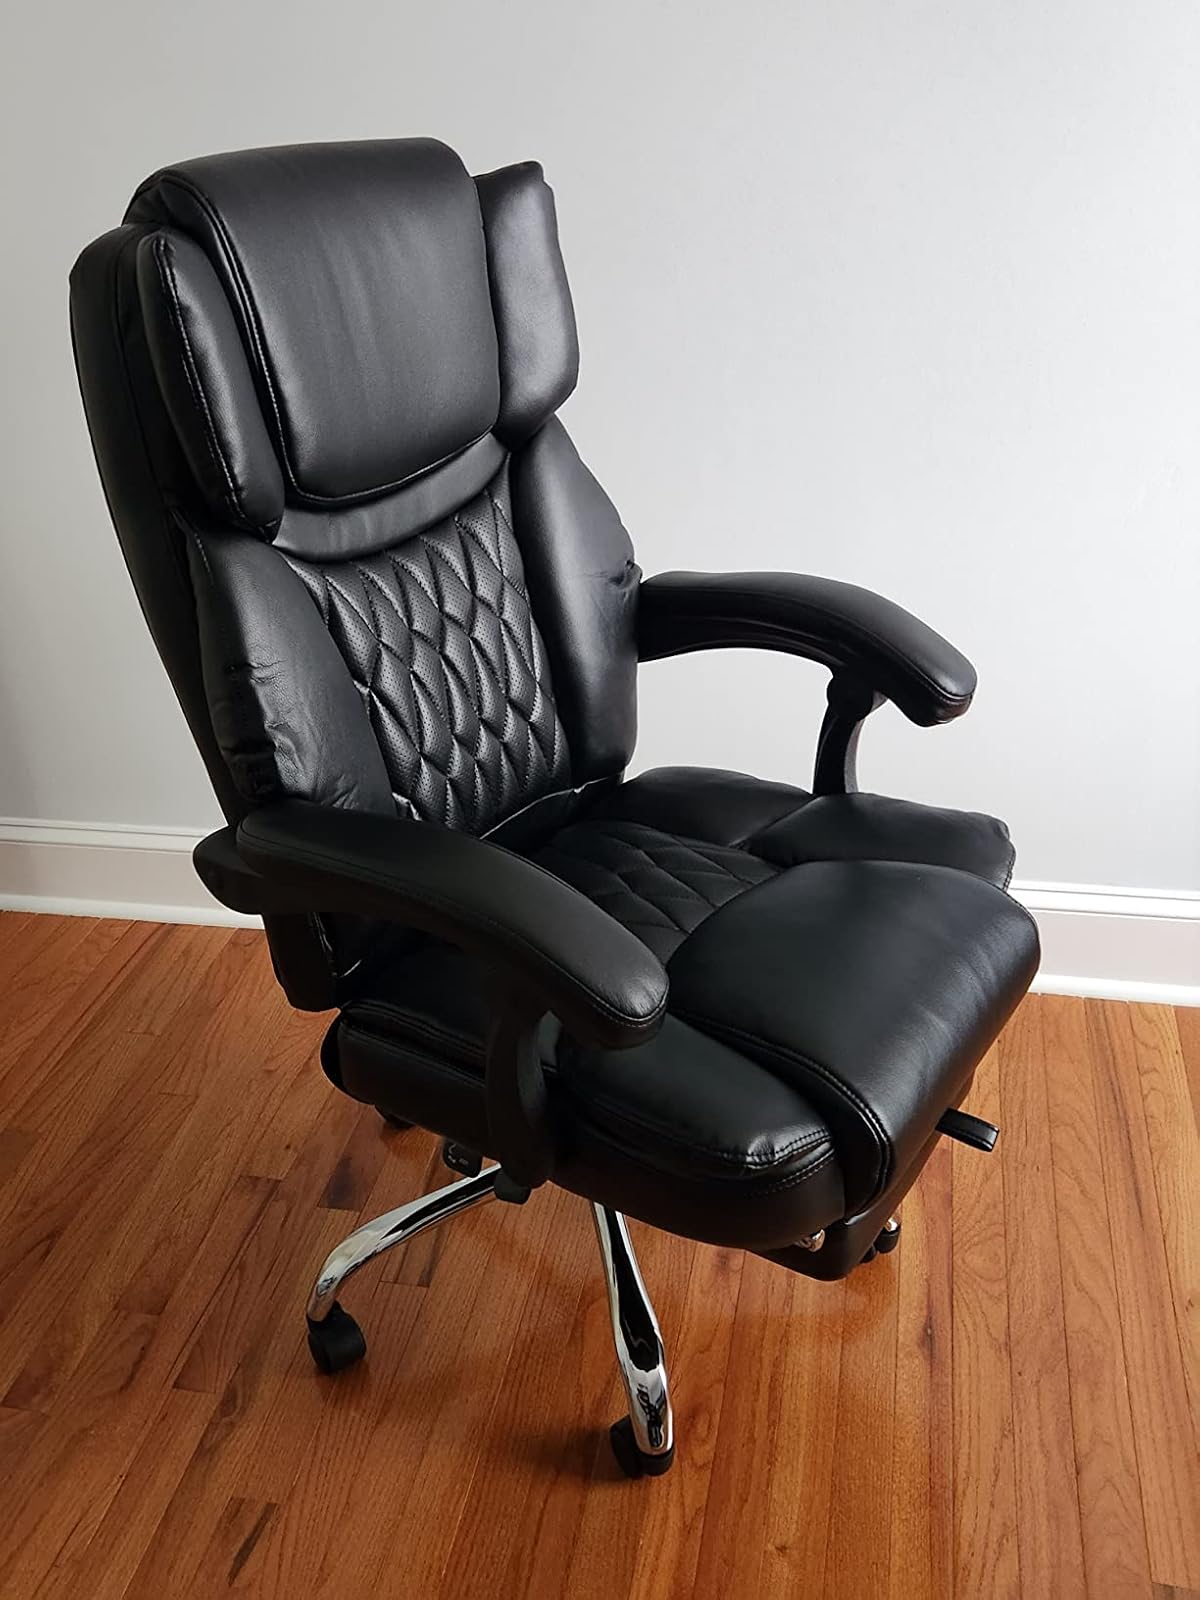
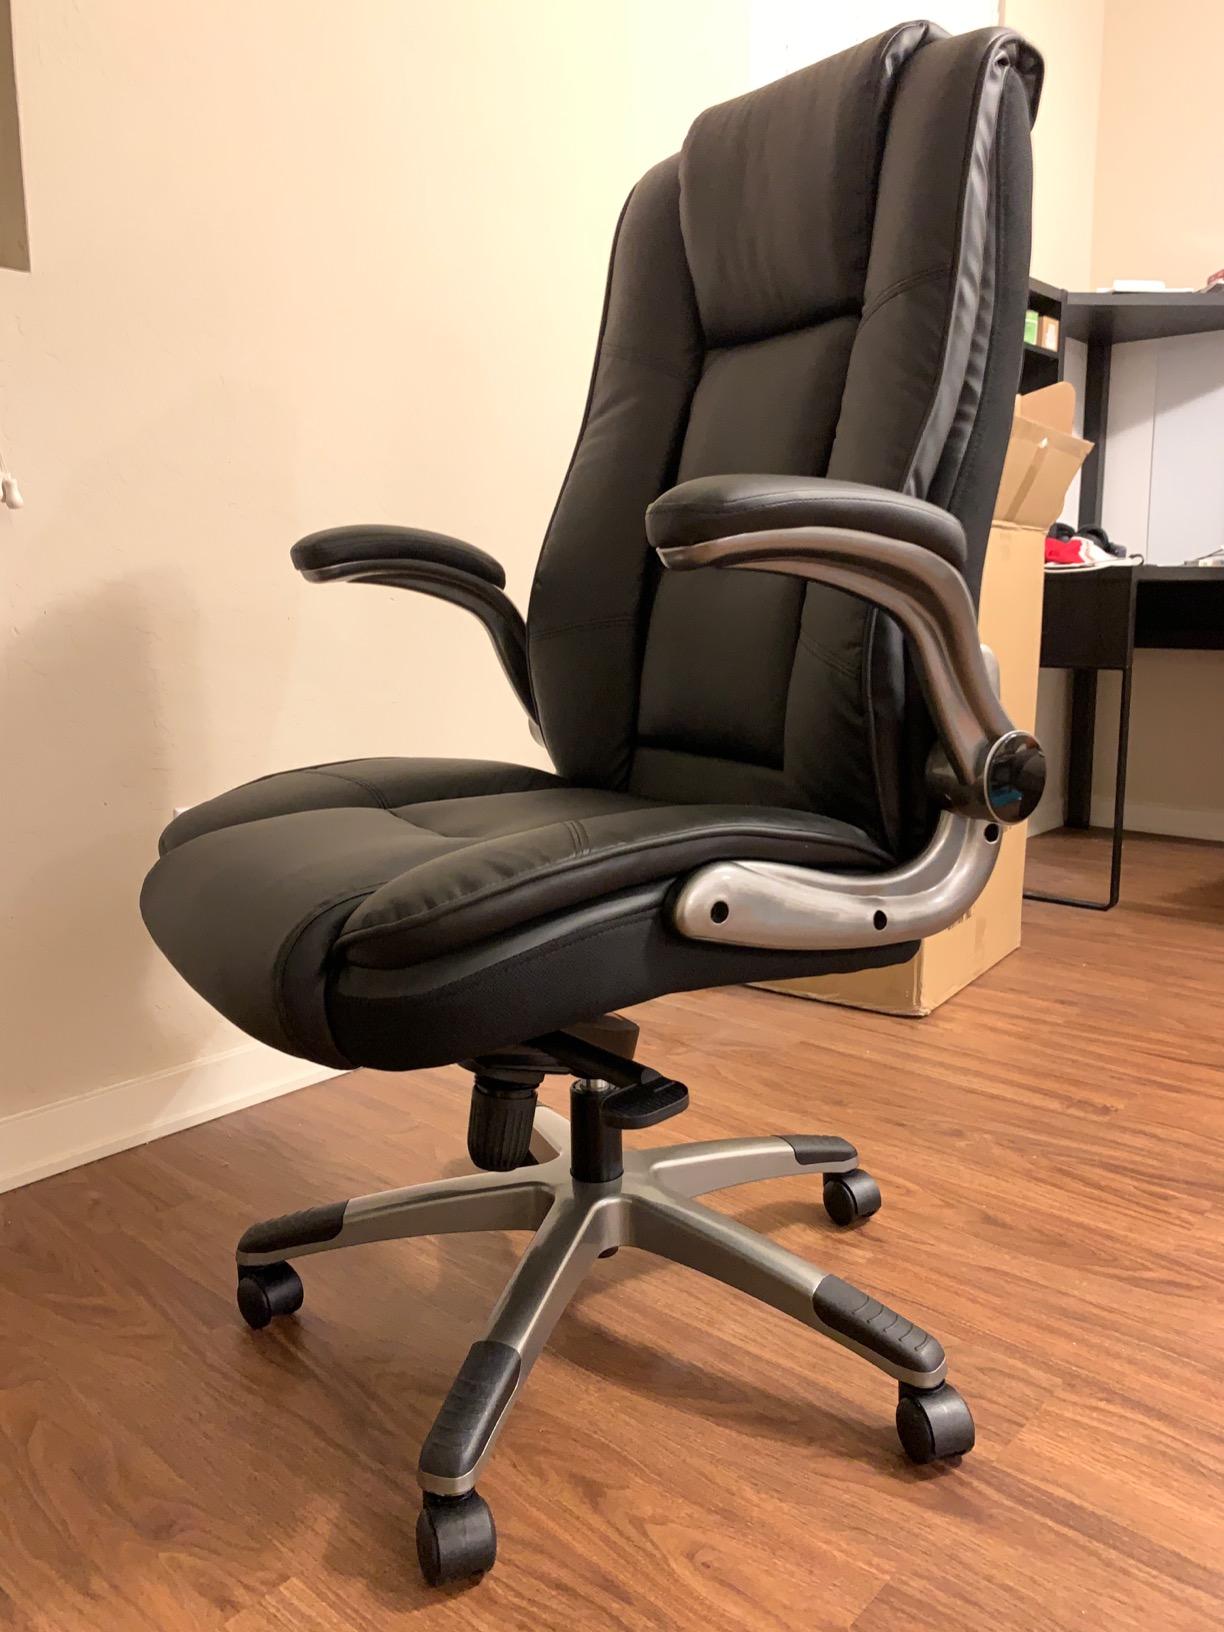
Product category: items_chair
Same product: no